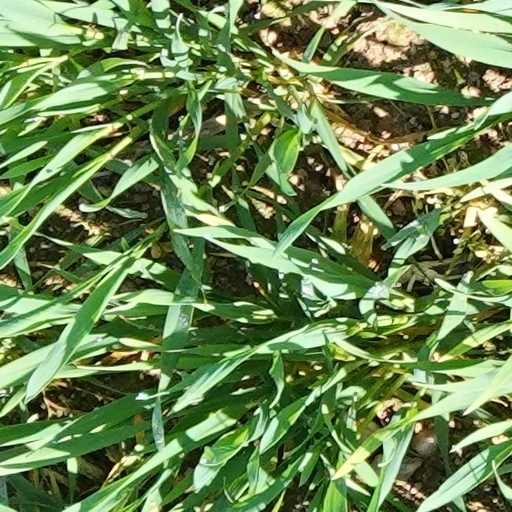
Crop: wheat